Highbury

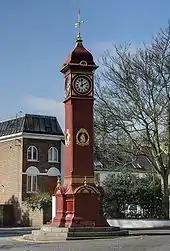
Highbury Clock is located just north of Highbury Fields, near the junction of Highbury Barn and Highbury Hill. It was presented in 1897 in celebration of the 60th anniversary of the reign of Queen Victoria.

The Manor of Highbury remained the possession of the Knights of St John until it was confiscated by Henry VIII in 1540. The land then stayed as crown property until Parliament began selling it in the 17th century.